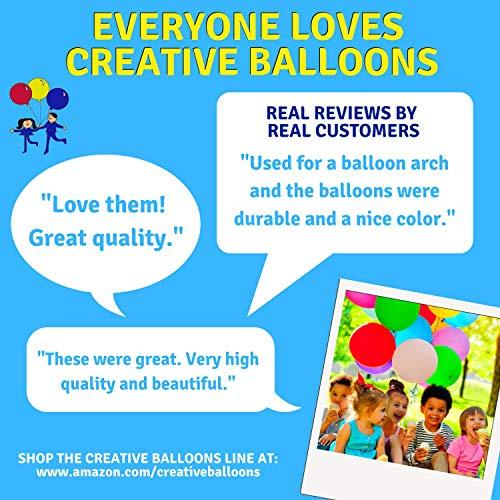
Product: Celebrity 24DCL 24" Latex Balloons, Clear (Pack of 10)
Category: Toys & Games | Party Supplies | Balloons
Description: Clear Balloons See Through.
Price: $13.89
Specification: ProductDimensions:8x6x1inches|ItemWeight:4ounces|ShippingWeight:4ounces(Viewshippingratesandpolicies)|ASIN:B07FZ76LDT|Itemmodelnumber:24DCL|Manufacturerrecommendedage:24monthsandup